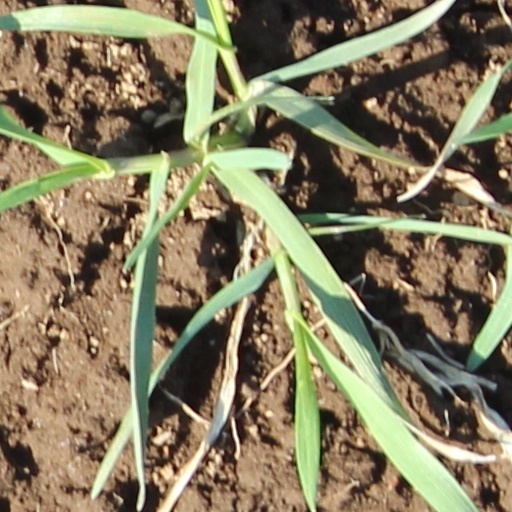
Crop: wheat